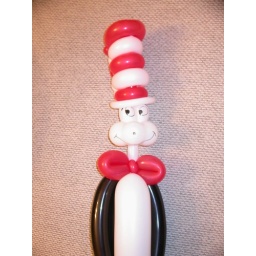
cat in the hat